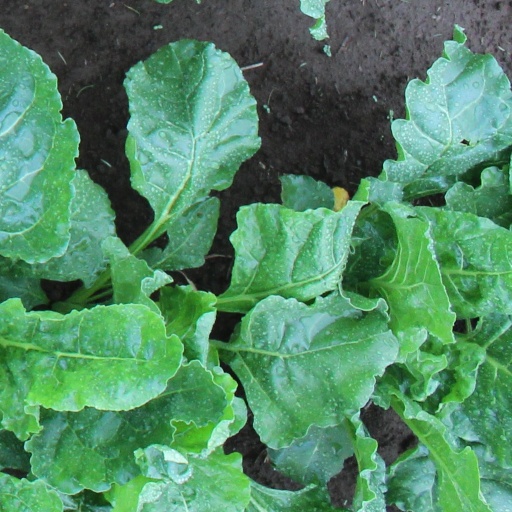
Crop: sugar beet